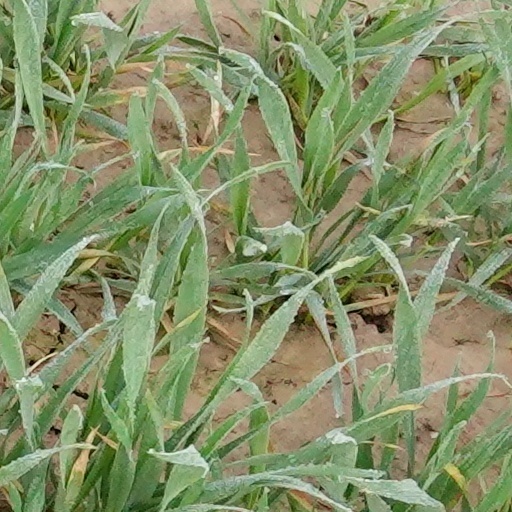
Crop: wheat